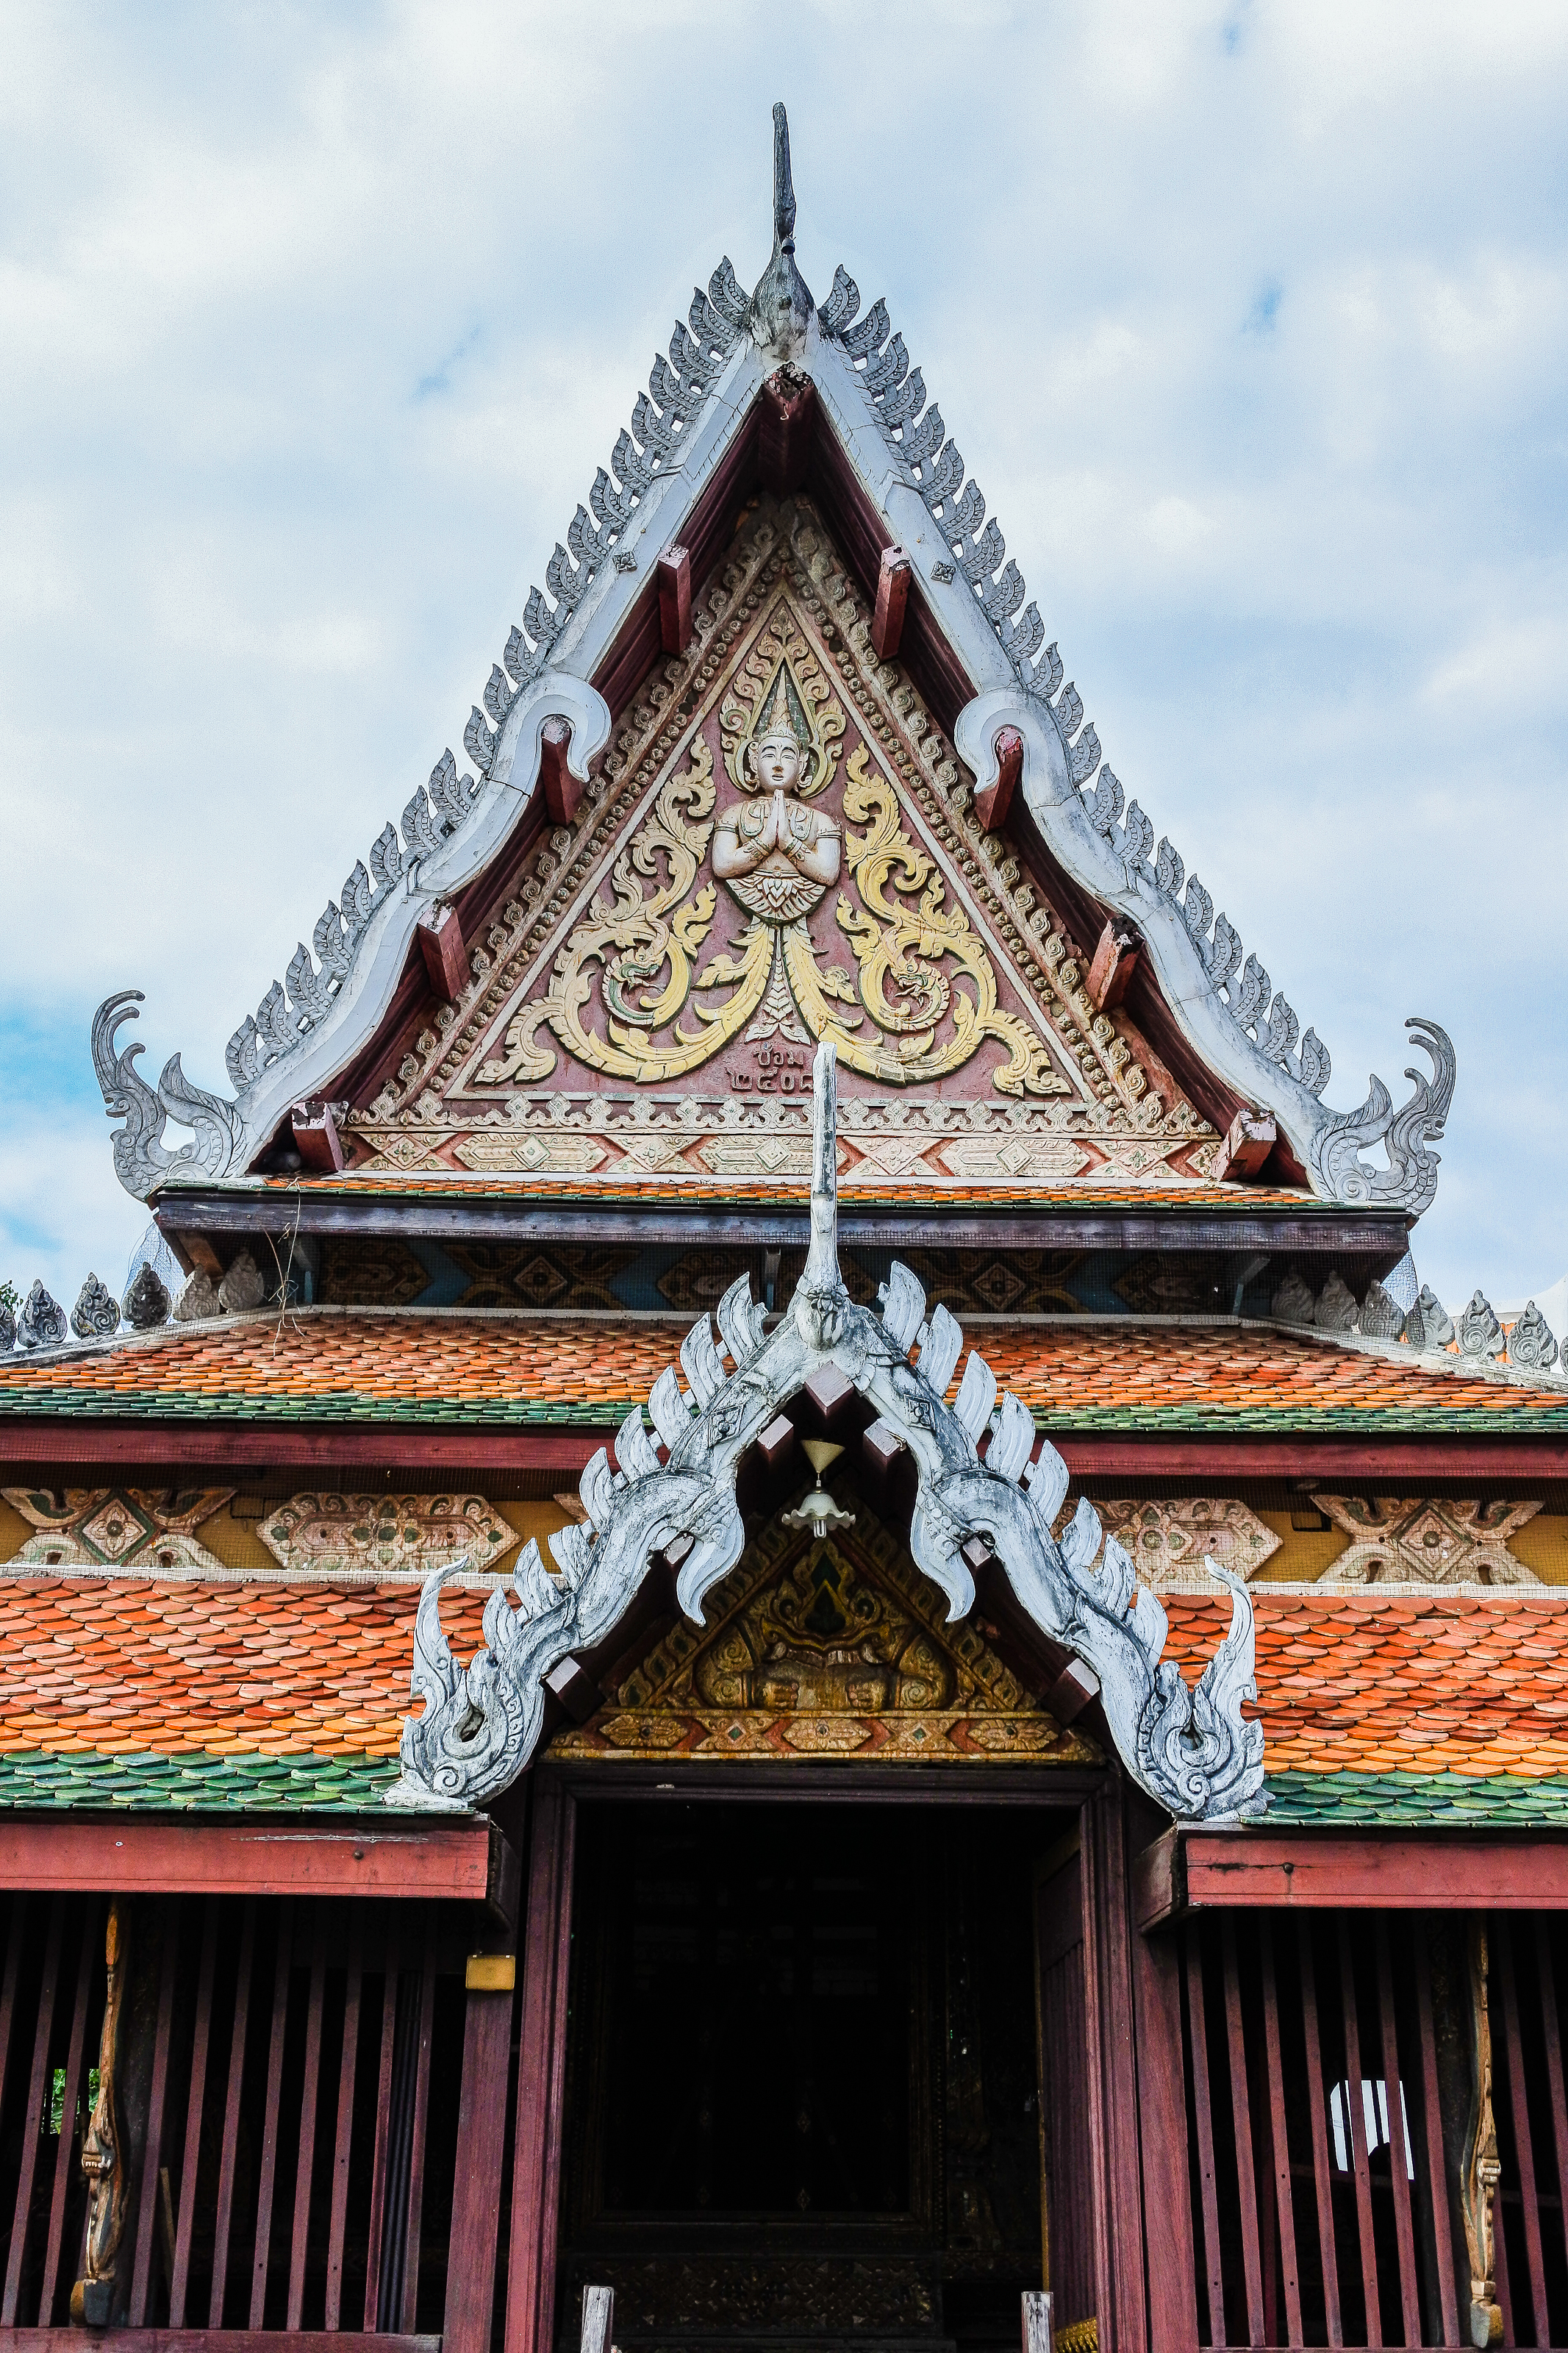
anand, mahathad, relic, chedi, yasothorn, prathat, yasothon, building, mahatat, phra, mahathat, buddha, thailand, landmark, pra, phrathad, thad, old, tat, thai, history, ancient, stupa, phathat, disciple, pratat, maha, phathad, gold, ananda, architecture, anon, art, asia, pha, northeast, wat, buddhism, monk, phrathat, religion, arnon, pagoda, monastery, esan, culture, buddhist, temple, travel, chinese architecture, japanese architecture, place of worship, shrine, facade, roof, historic site, sky, shinto shrine